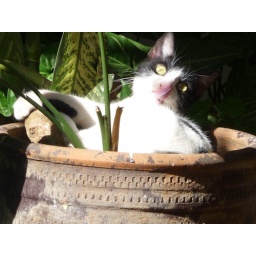
2010 Cuba Havana - cat in pot poking it's tongue out!